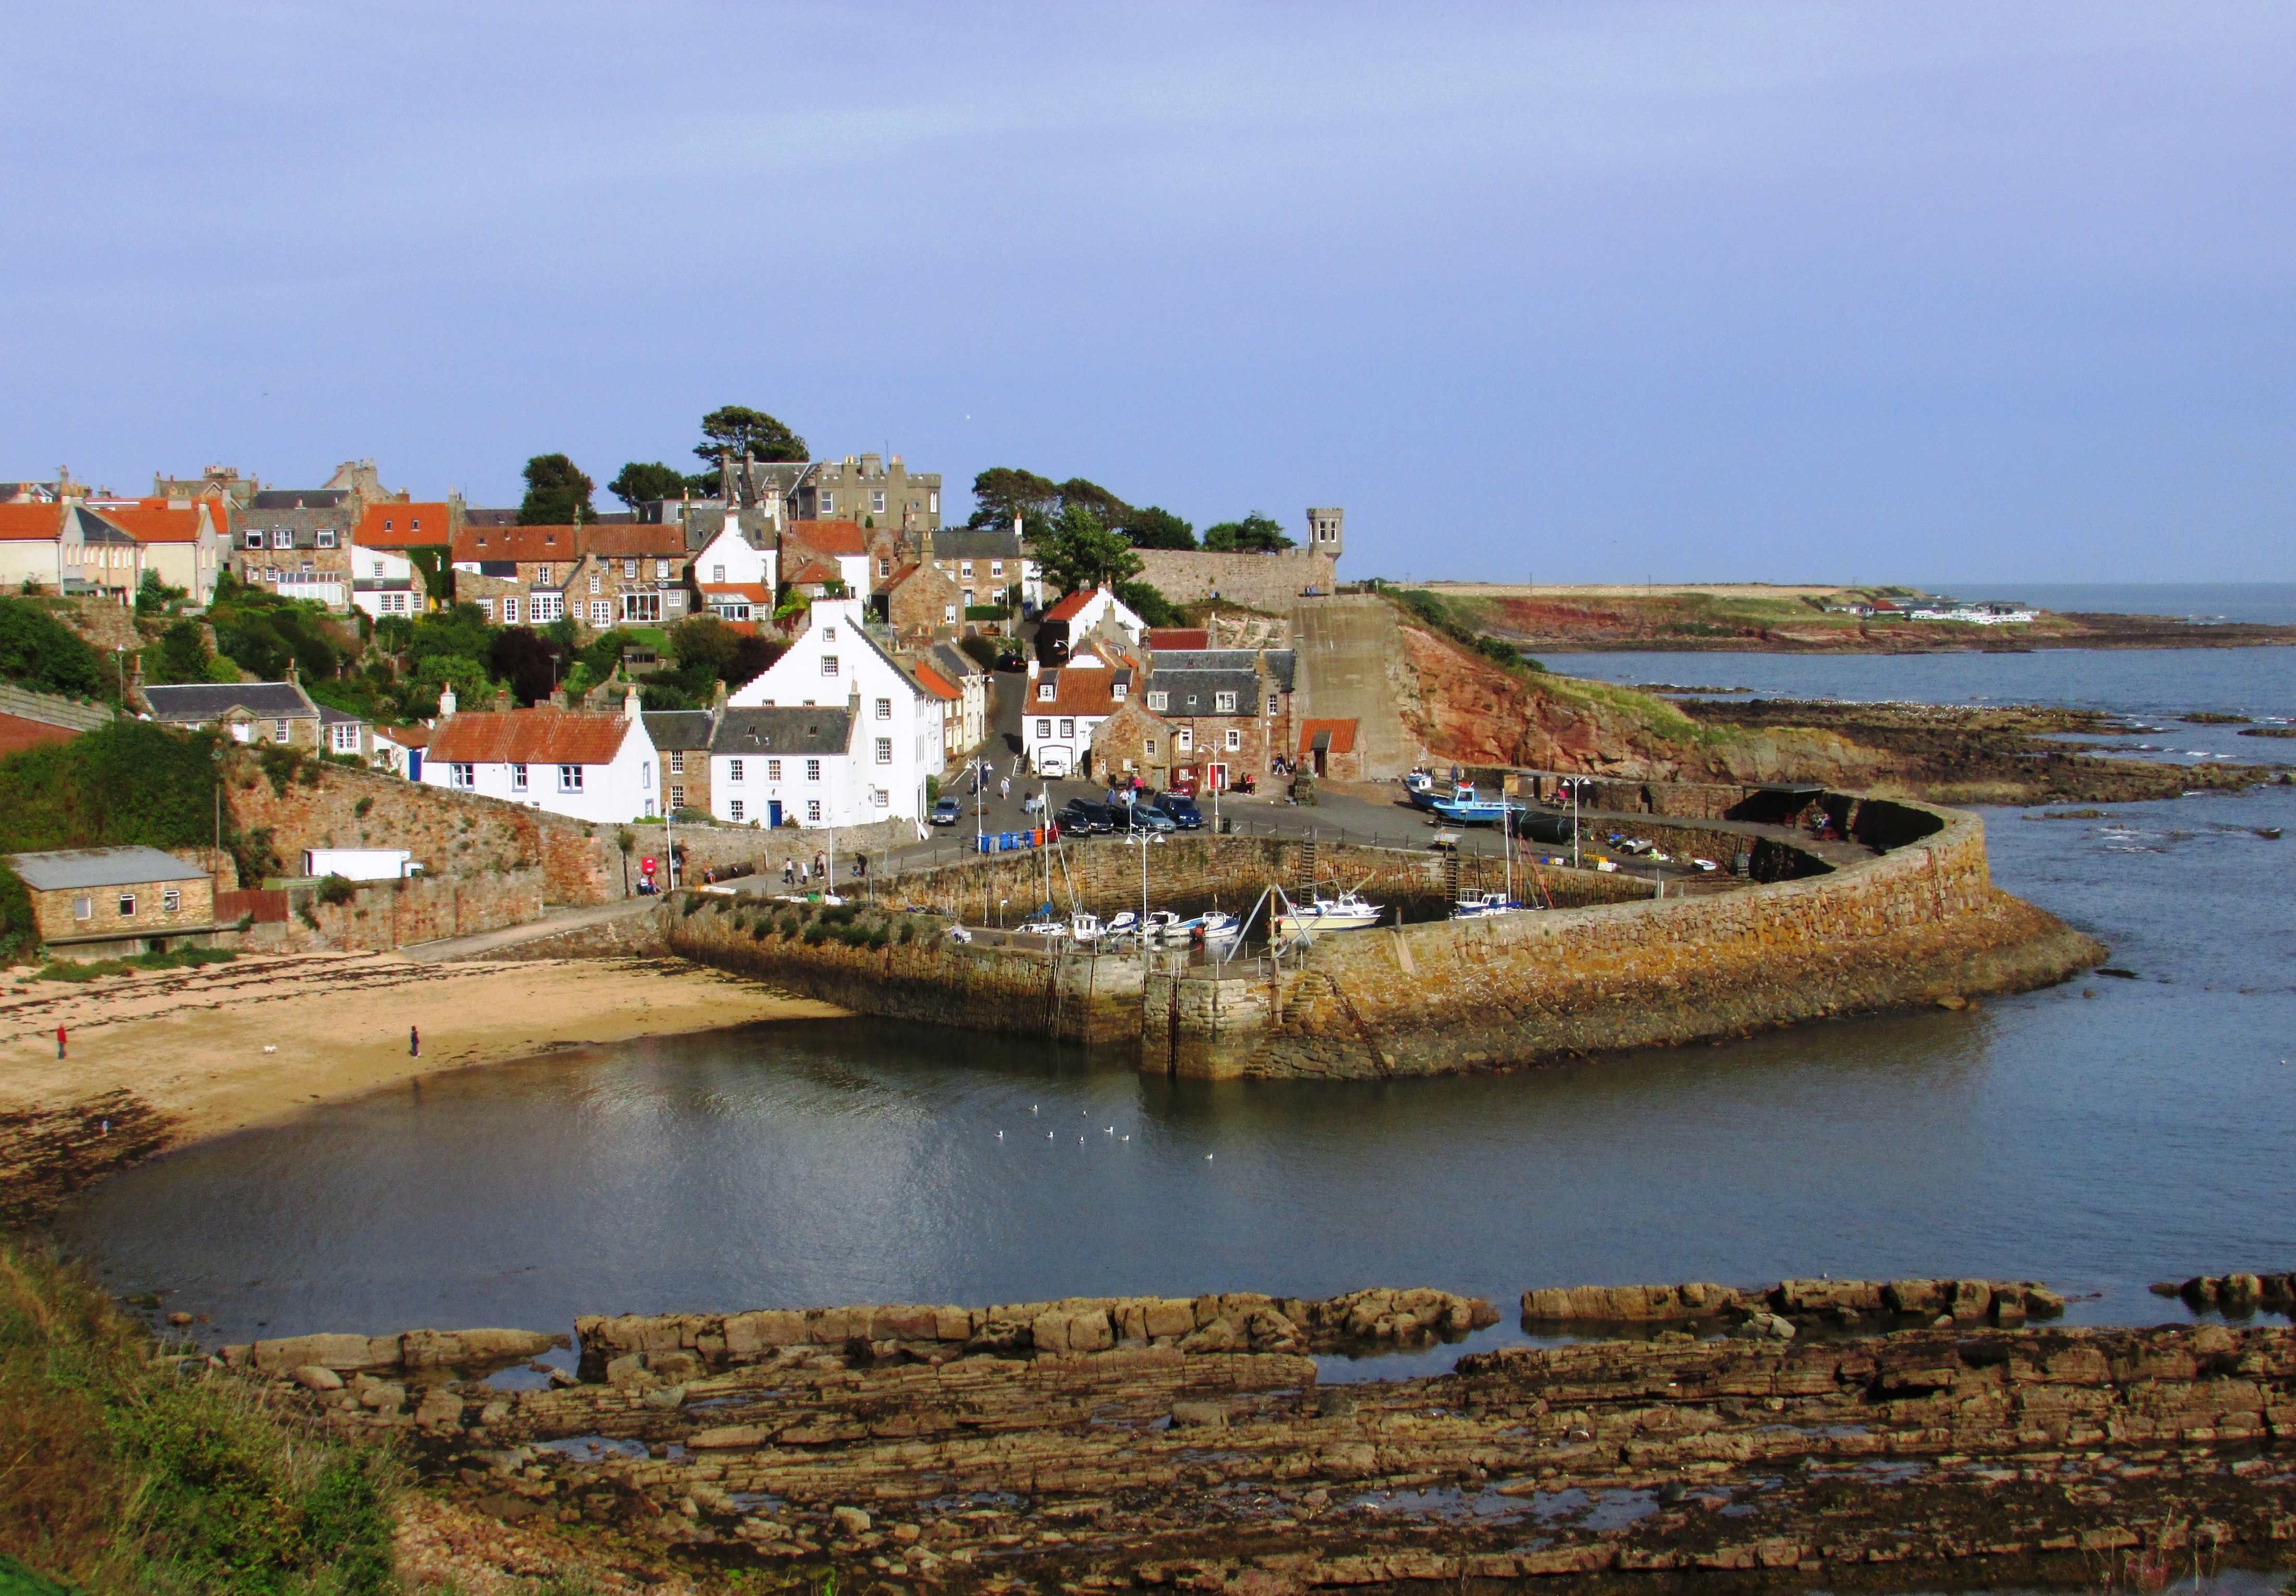
sea, coast, water, shore, village, cove, fishing, bay, harbour, historic, terrain, waterway, body of water, quaint, scotland, fife, cape, crail, east, neuk